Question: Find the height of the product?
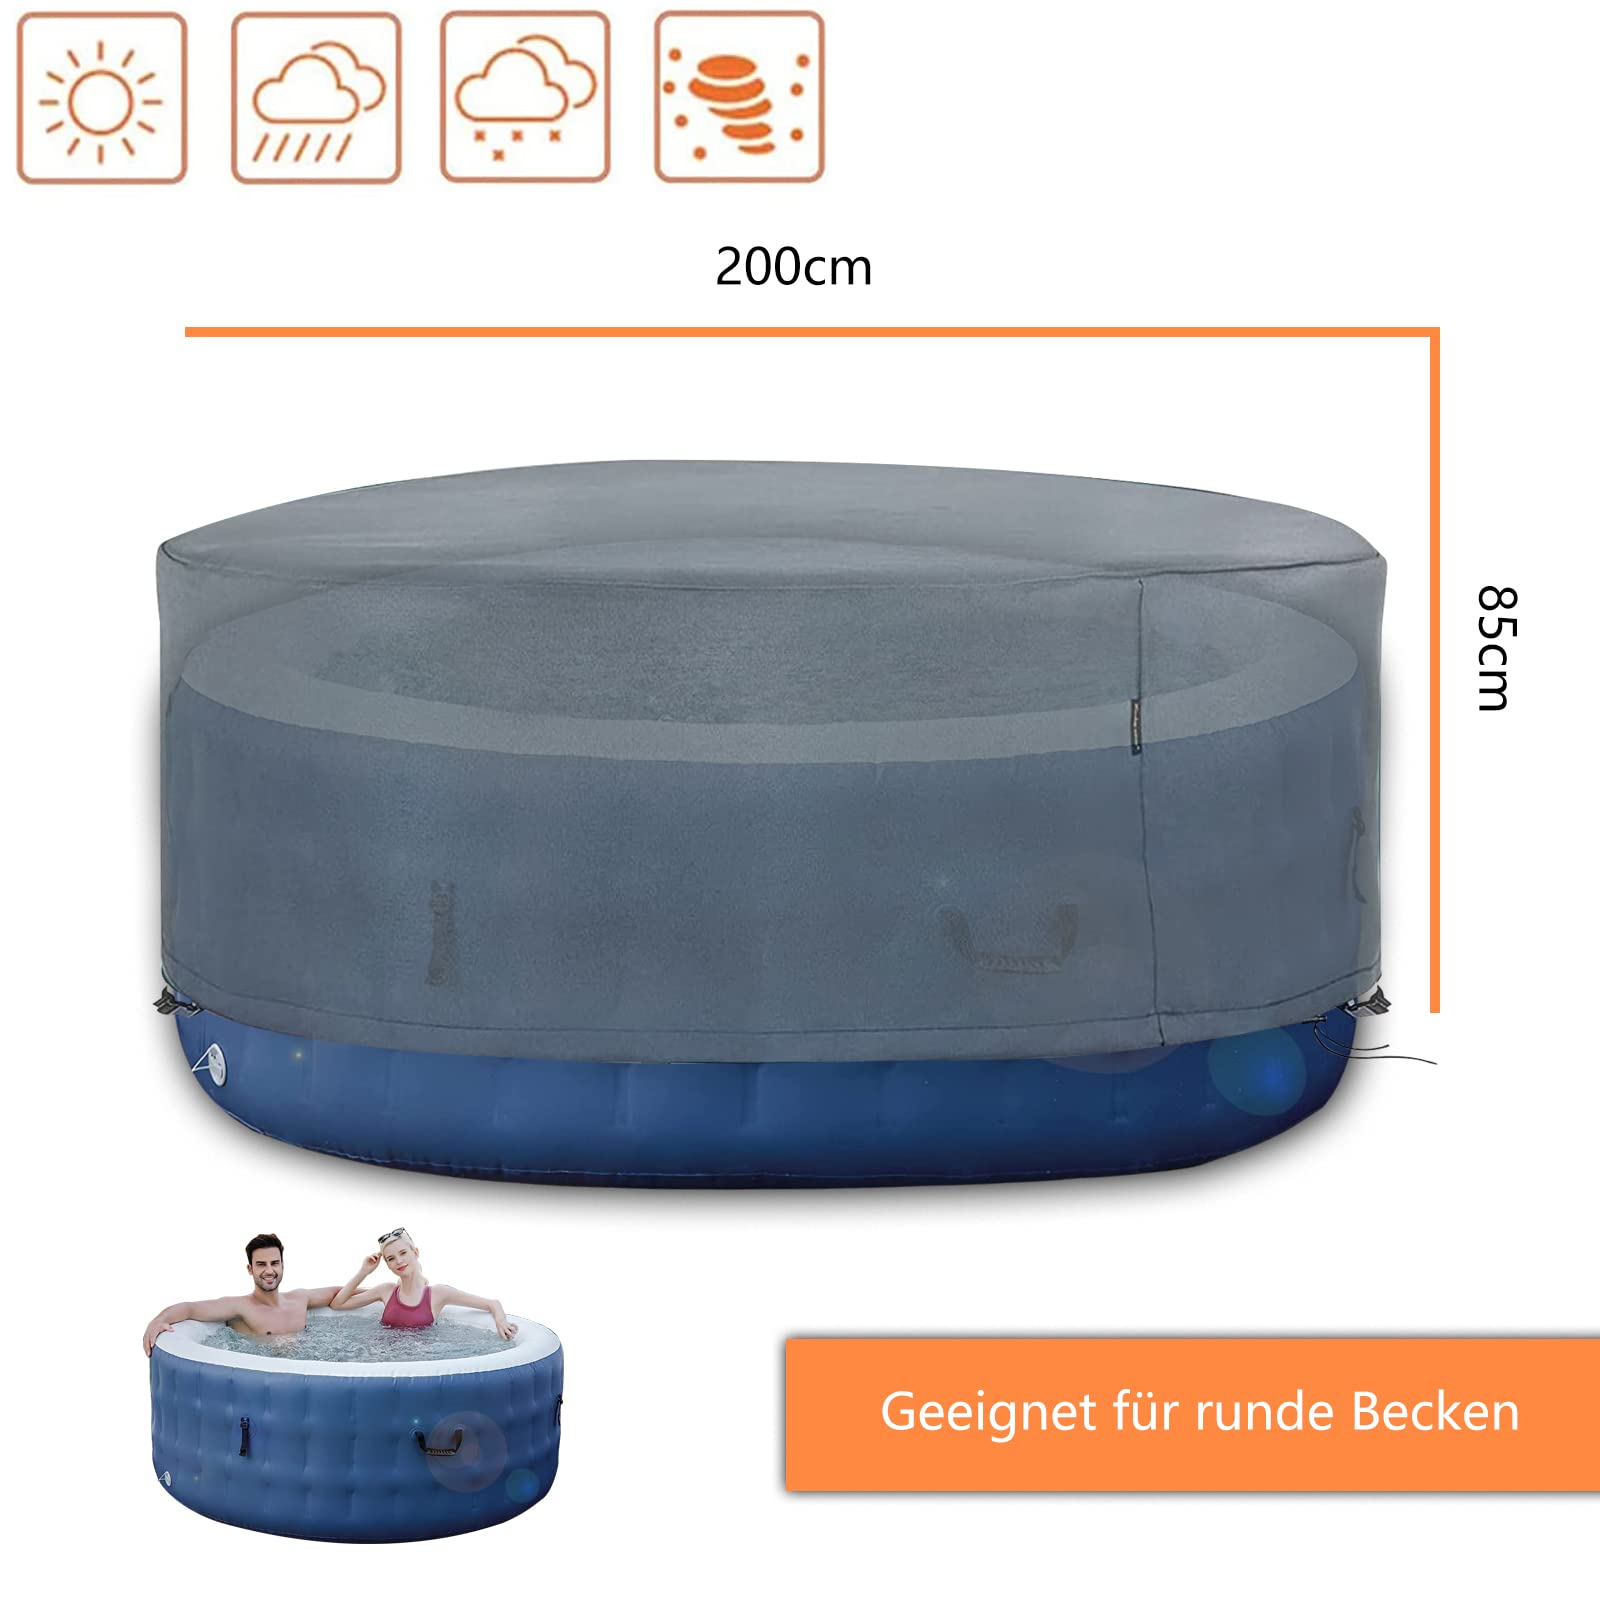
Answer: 85.0 centimetre